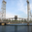
Label: bridge